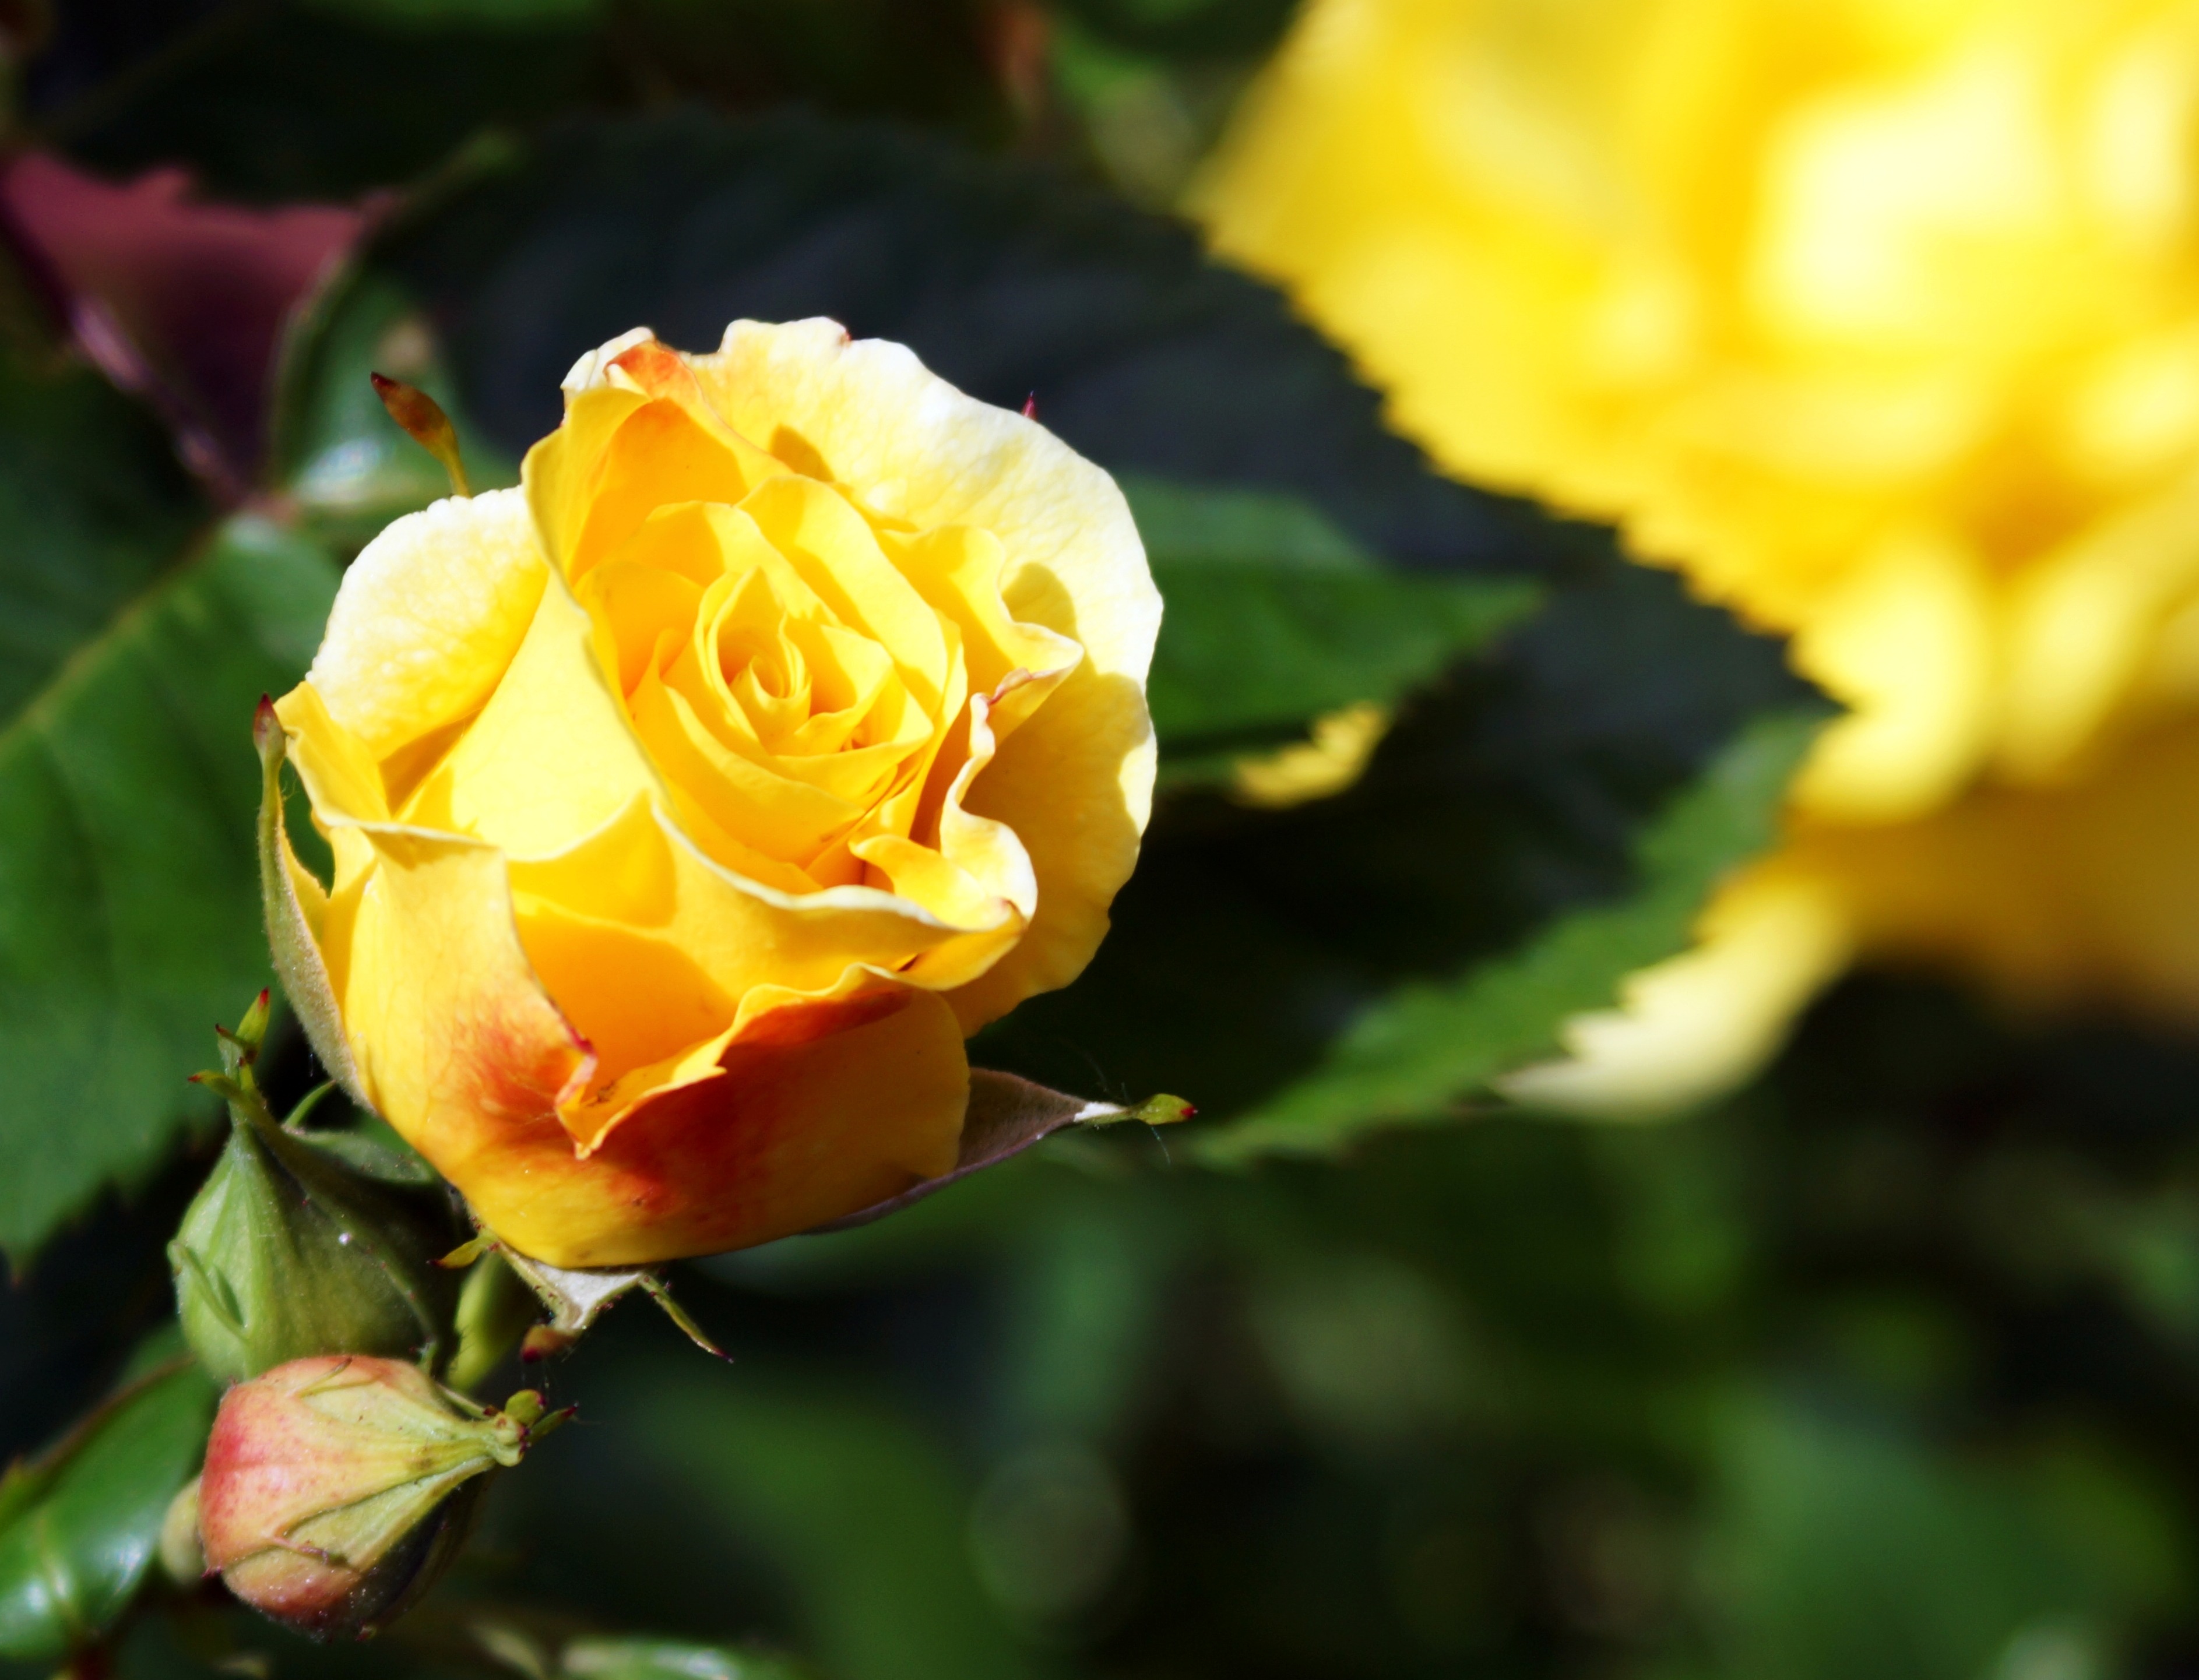
blossom, plant, flower, petal, bloom, rose, botany, yellow, flora, close up, floribunda, macro photography, yellow roses, flowering plant, garden roses, rose family, plant stem, land plant, rose order, austrian briar